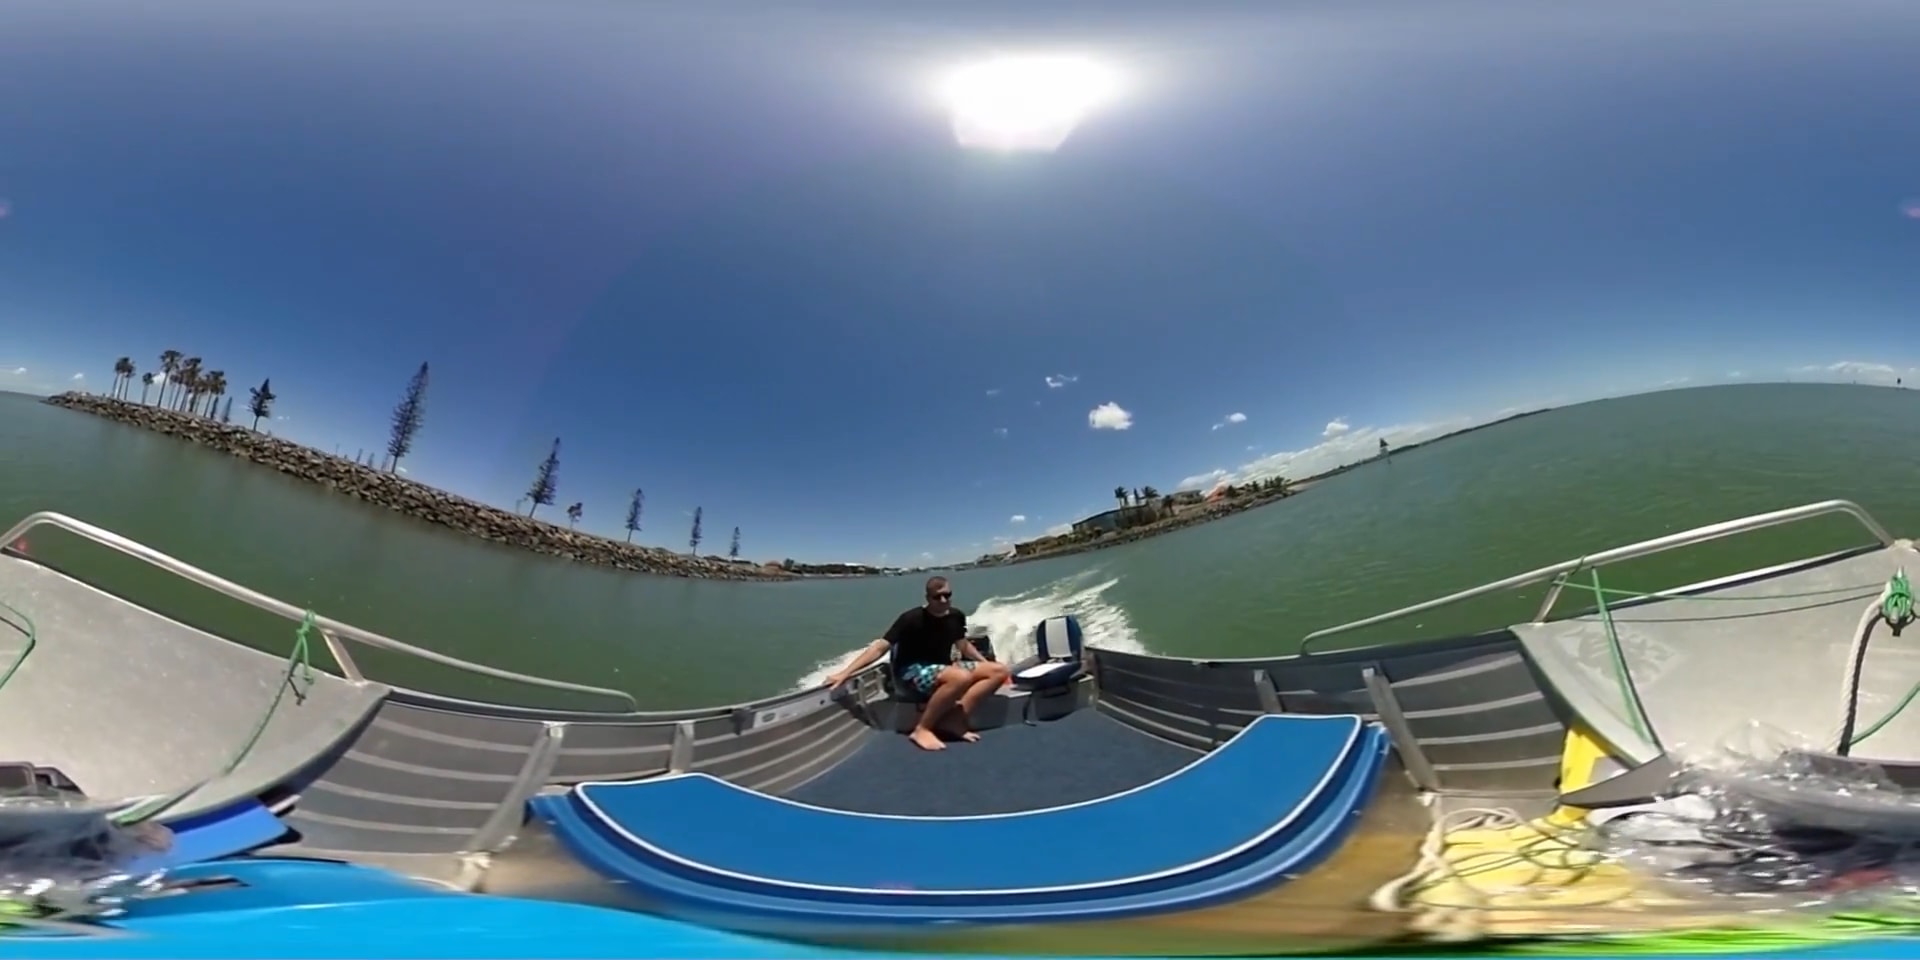
Referred object: Chair next to the man

Referred object: the blue bench opposite the person